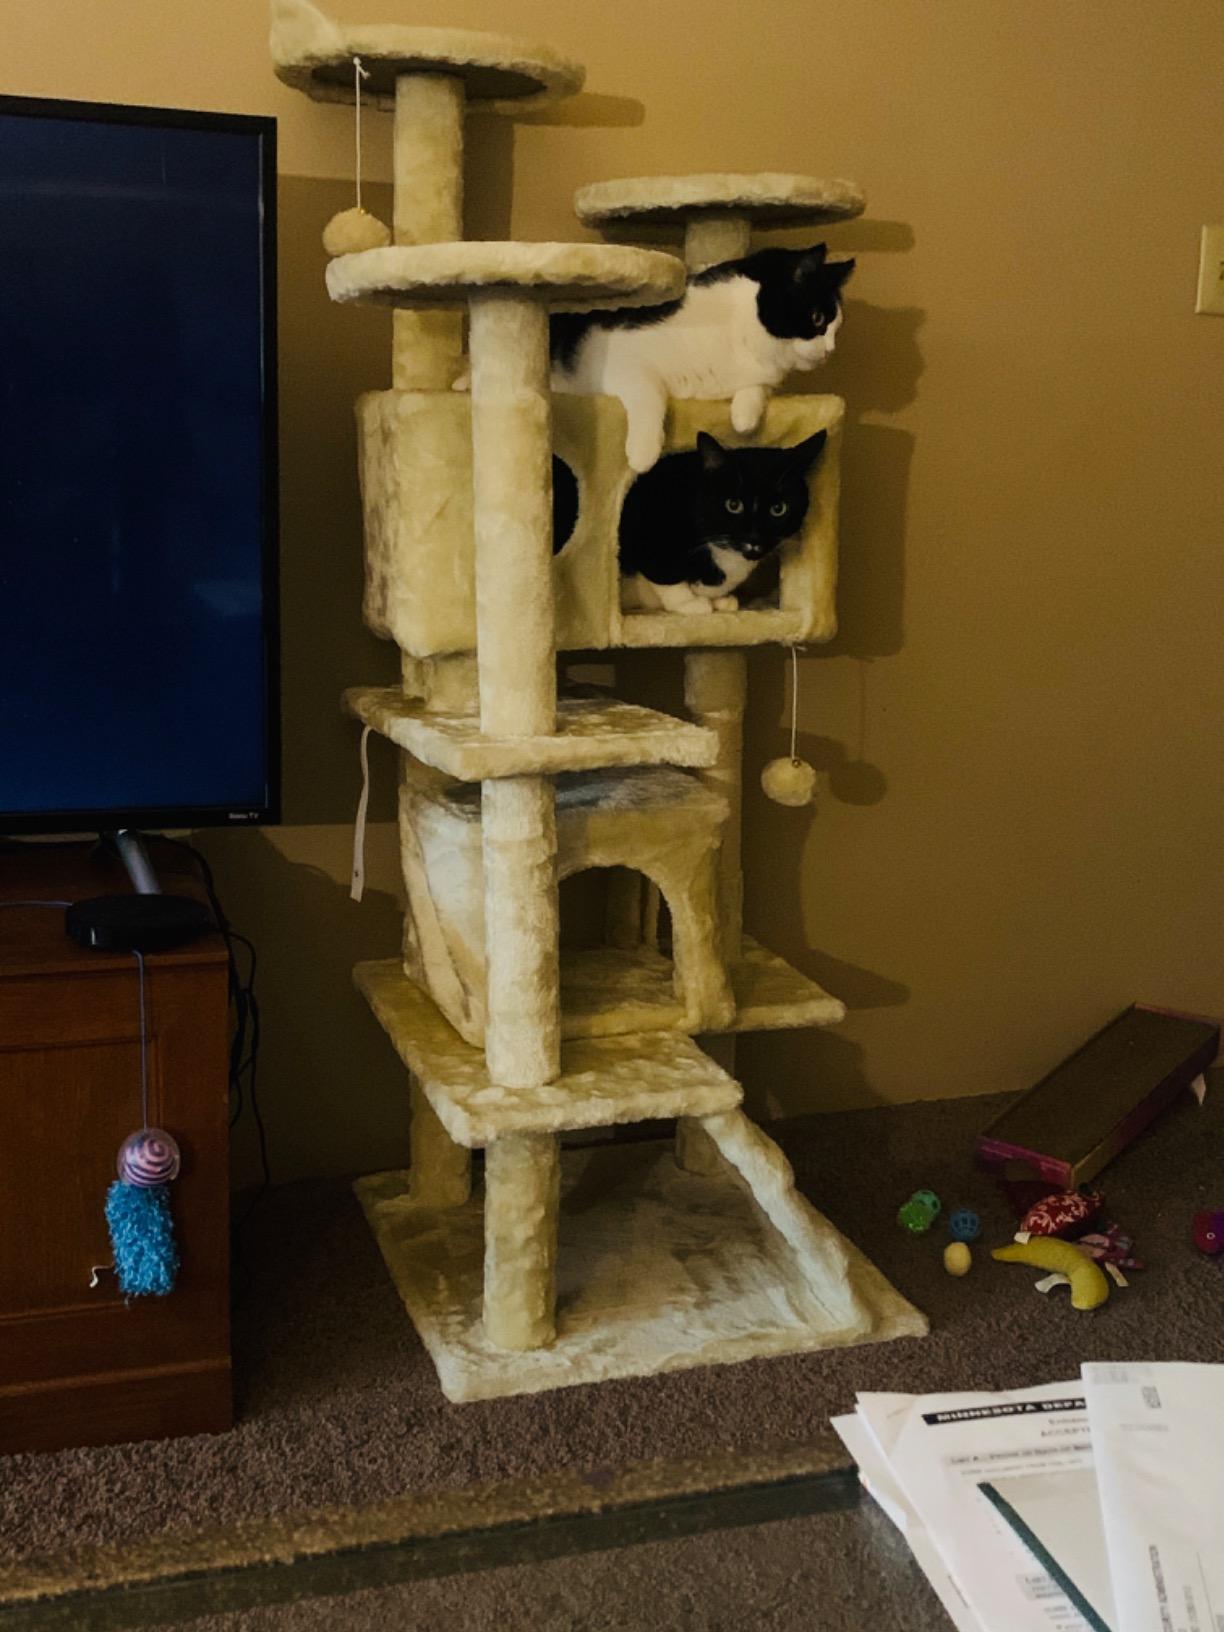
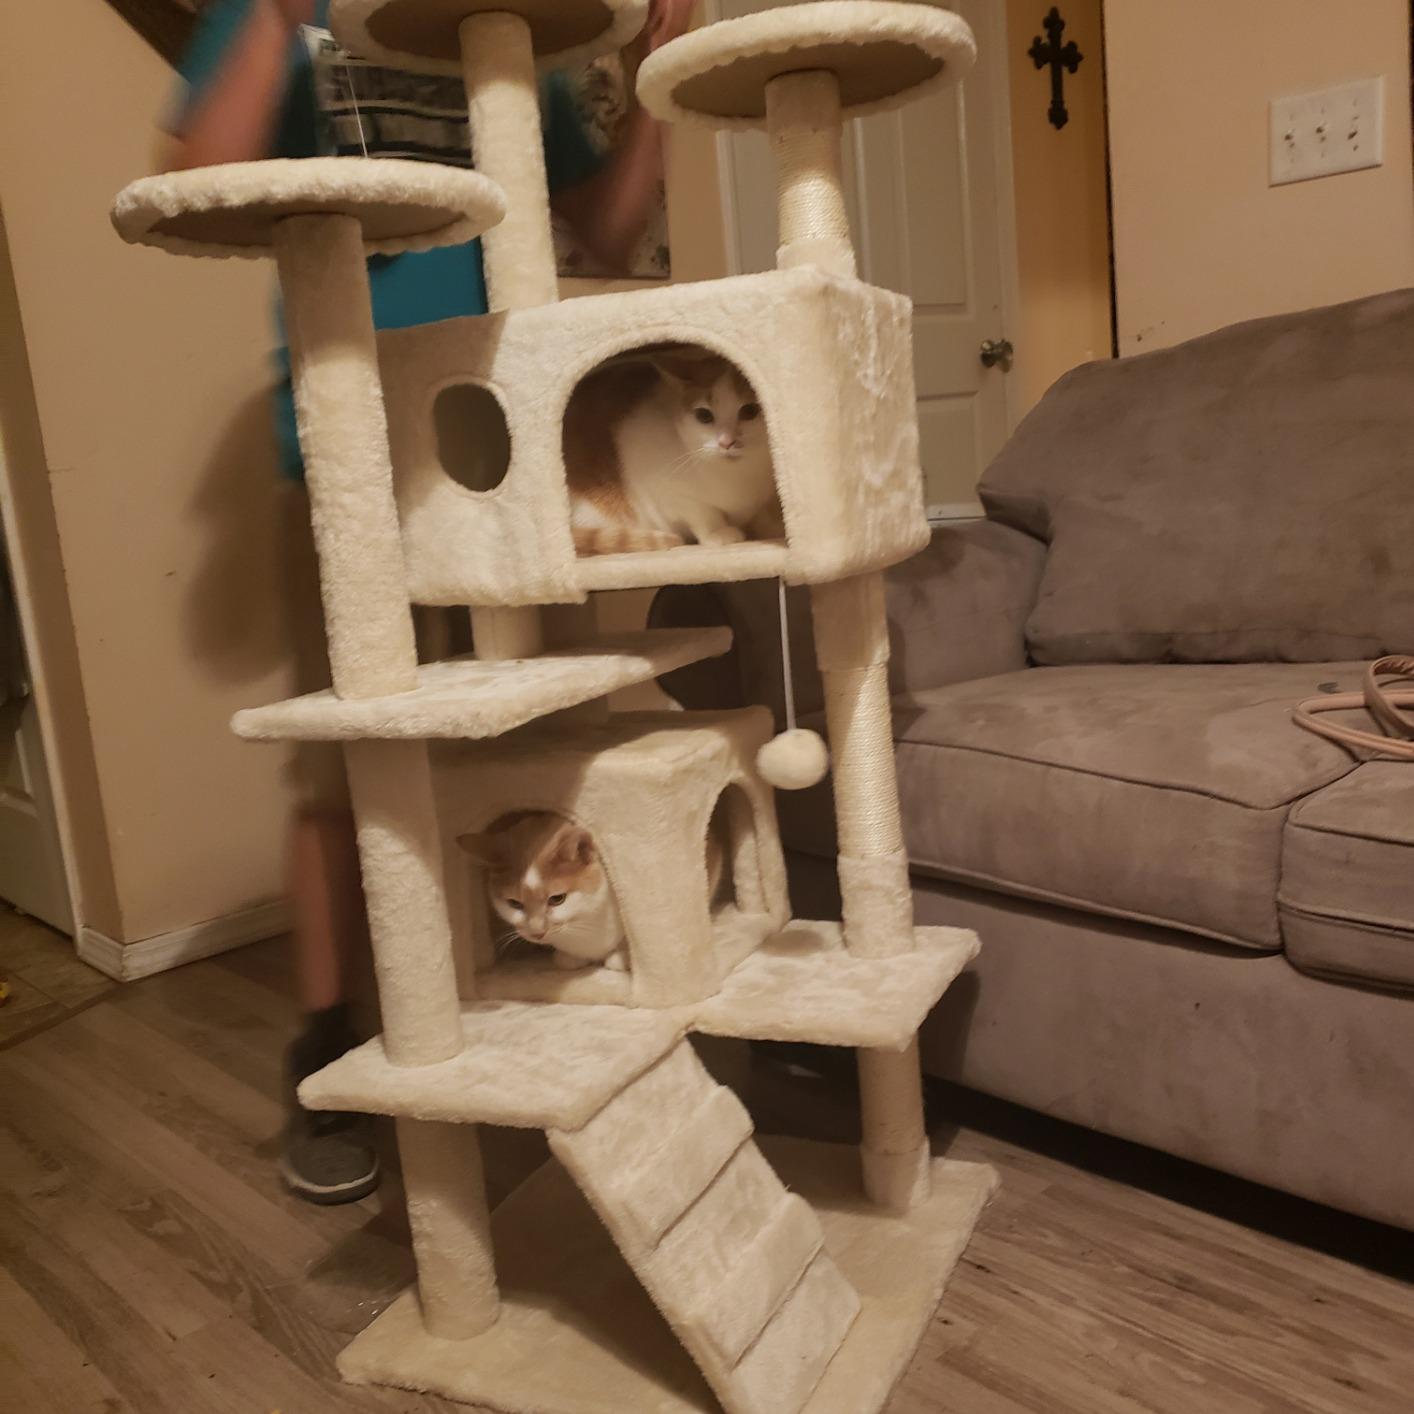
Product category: items_cat tree
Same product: yes